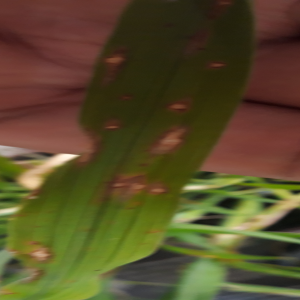
Disease: Blast